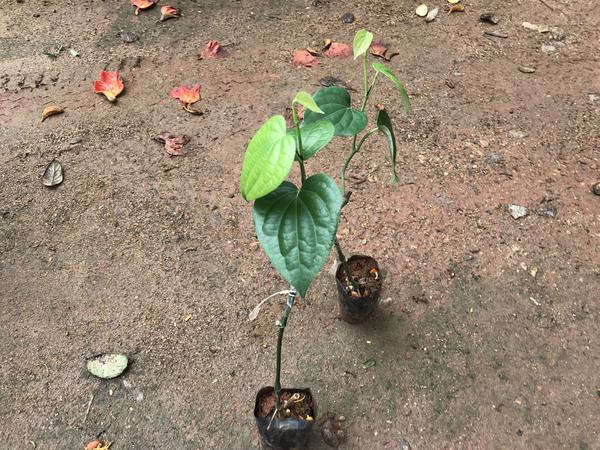
Plant: Pepper